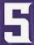
Number: 5